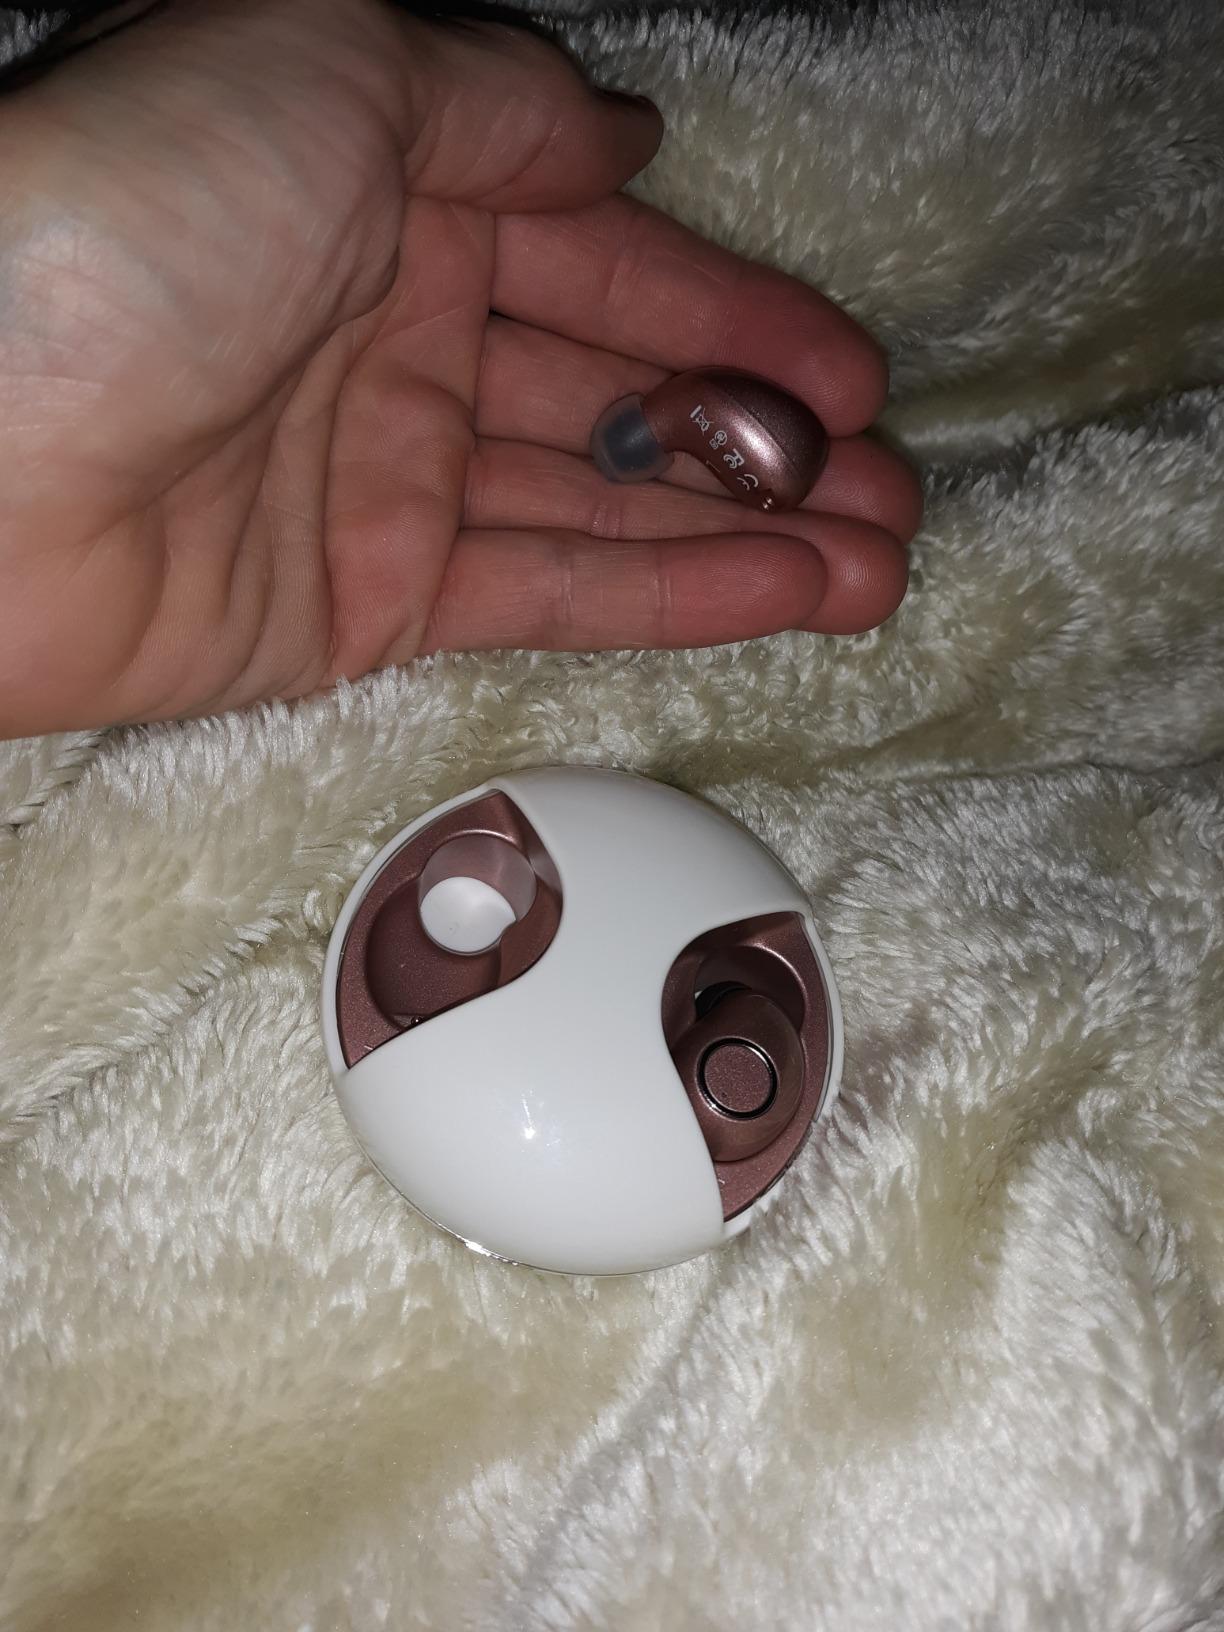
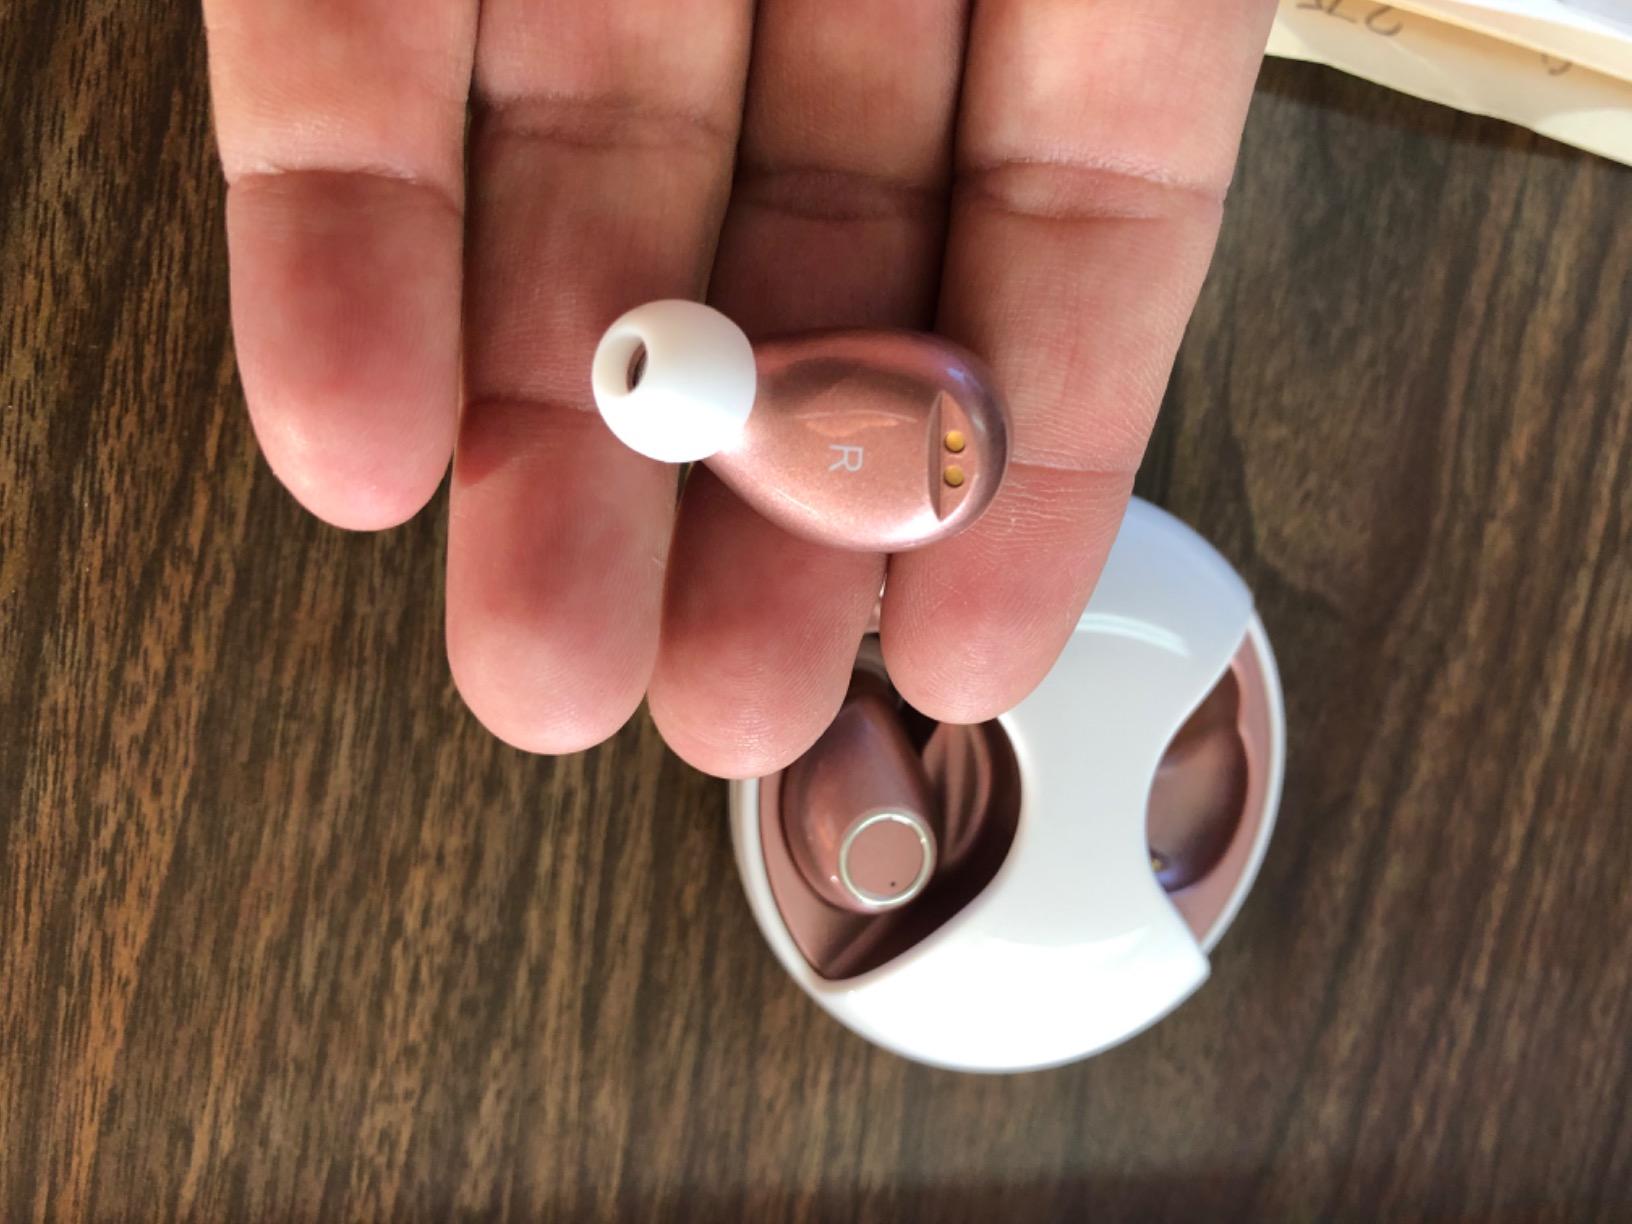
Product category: earbuds
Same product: yes